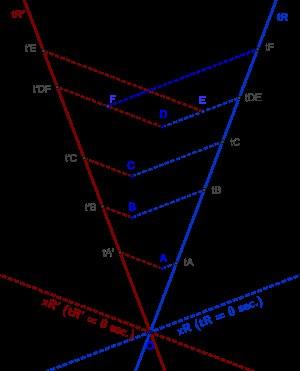
Le terme dilatation du temps désigne un effet de la relativité restreinte selon lequel l'intervalle de temps entre deux événements mesuré dans un référentiel inertiel quelconque est toujours supérieur à l'intervalle de temps mesuré dans le référentiel inertiel où ces deux événements ont la même position spatiale.